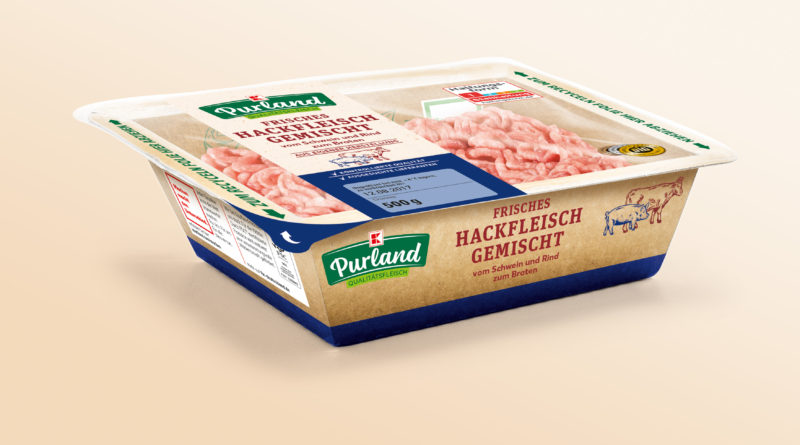
Label: cardboard